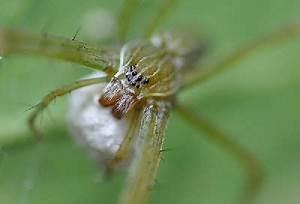
spider